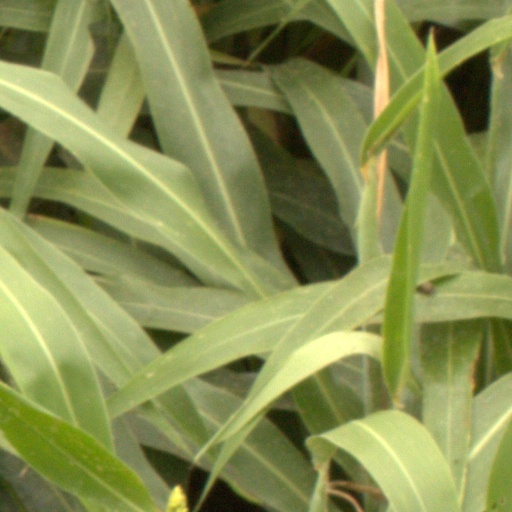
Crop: sorghum